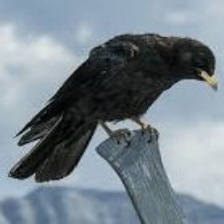
Species: ALPINE CHOUGH
Scientific name: PYRRHOCORAX GRACULUS